Rebel Charge at Chickamauga

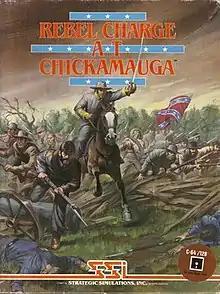

Rebel Charge at Chickamauga is computer wargame published in 1987 by Strategic Simulations.